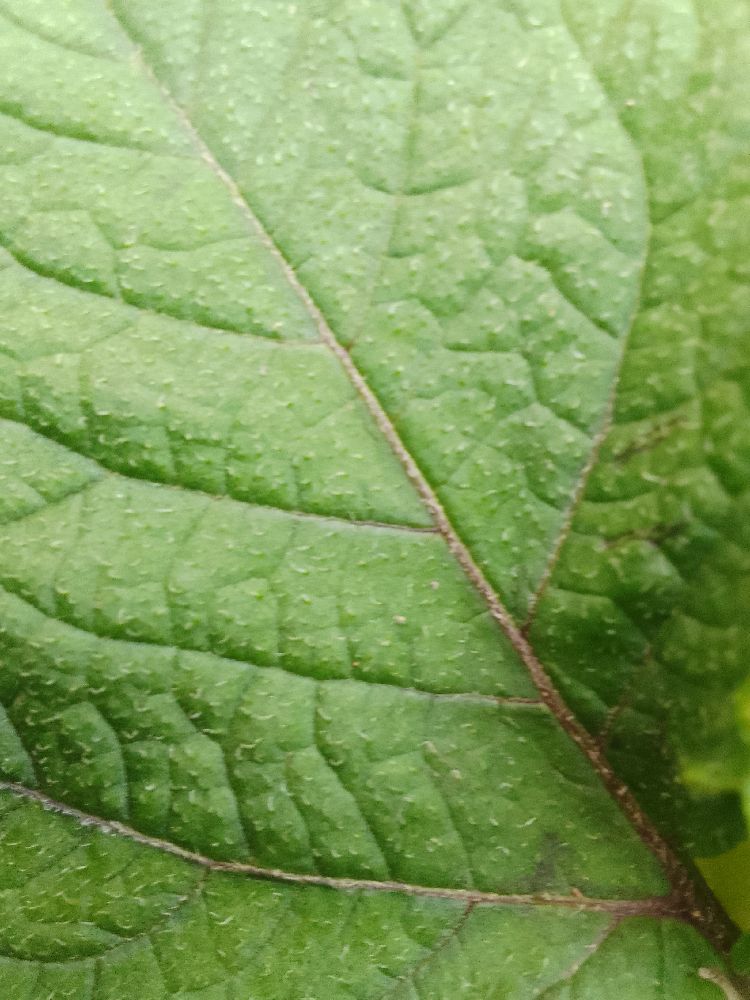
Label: Healthy